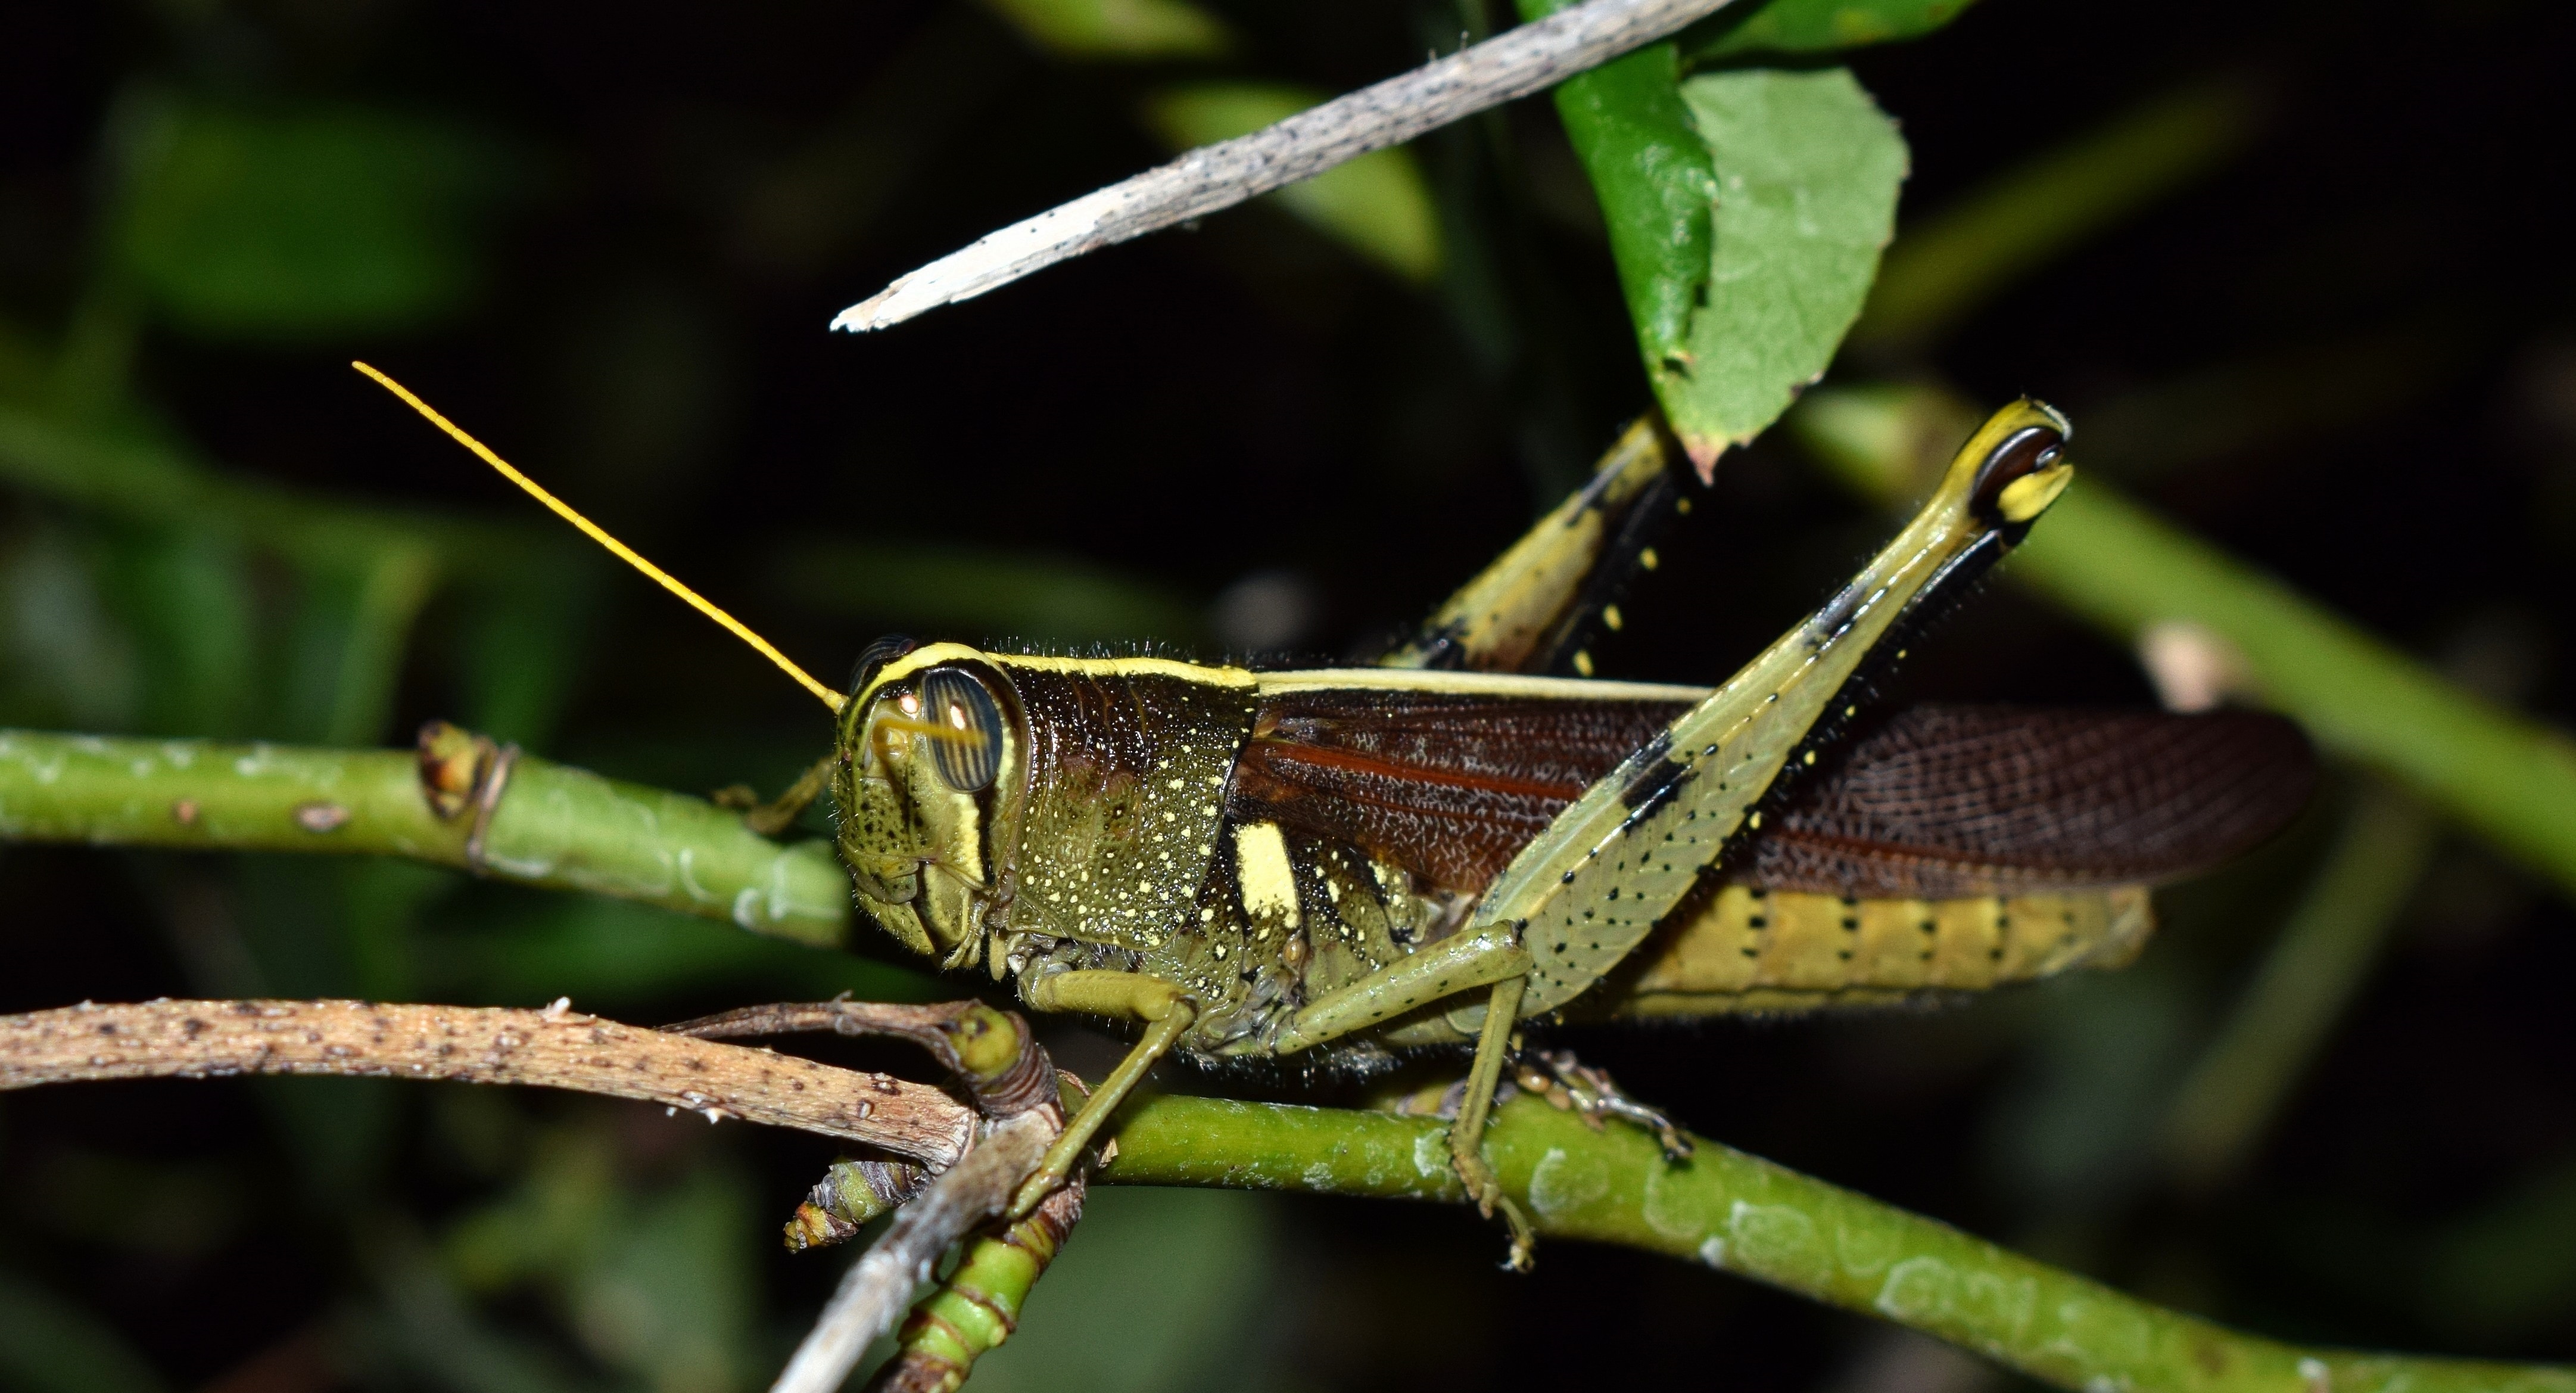
nature, night, photography, wildlife, green, insect, biology, fauna, invertebrate, close up, leaves, entomology, dragonfly, damselfly, grasshopper, hopper, locust, macro photography, arthropod, winged insect, flying insect, insectoid, spotted bird grasshopper, schistocerca lineata, plant stem, dragonflies and damseflies, net winged insects, cricket like insect